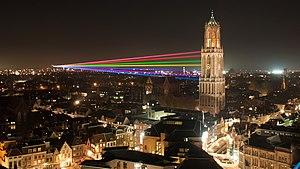
Les Pays-Bas, en forme longue le royaume des Pays-Bas, sont un pays d'Europe de l'Ouest, frontalier avec la Belgique au sud et l'Allemagne à l'est, possédant également une frontière avec la France sur l'île de Saint-Martin. Monarchie constitutionnelle comptant 17,2 millions d'habitants en 2019, le pays a pour capitale Amsterdam, bien que les institutions gouvernementales — exécutif, législatif et judiciaire — siègent à La Haye. Il est administré en quatre territoires autonomes : Aruba, Curaçao, Saint-Martin et le territoire européen, lui-même divisé en douze provinces, auxquelles s'ajoutent trois autres communes à statut spécial situées outre-mer. Géographiquement, le pays dispose de caractéristiques uniques, possédant l'une des altitudes moyennes les plus faibles au monde : environ un quart du territoire en Europe est situé sous le niveau de la mer du Nord, qui le baigne à l'ouest et au nord. 18,41 % de la superficie totale des Pays-Bas est couverte d'eau.